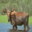
Label: deer